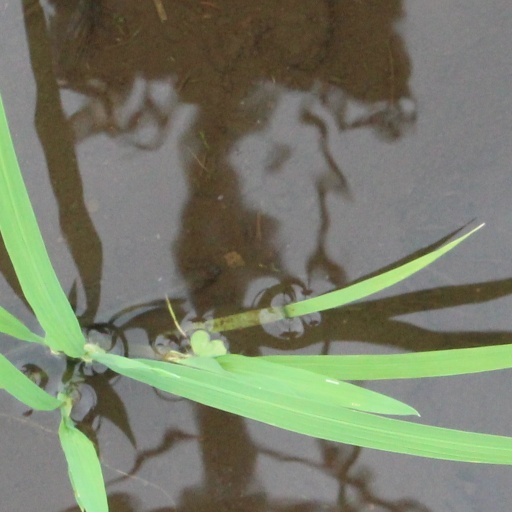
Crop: rice